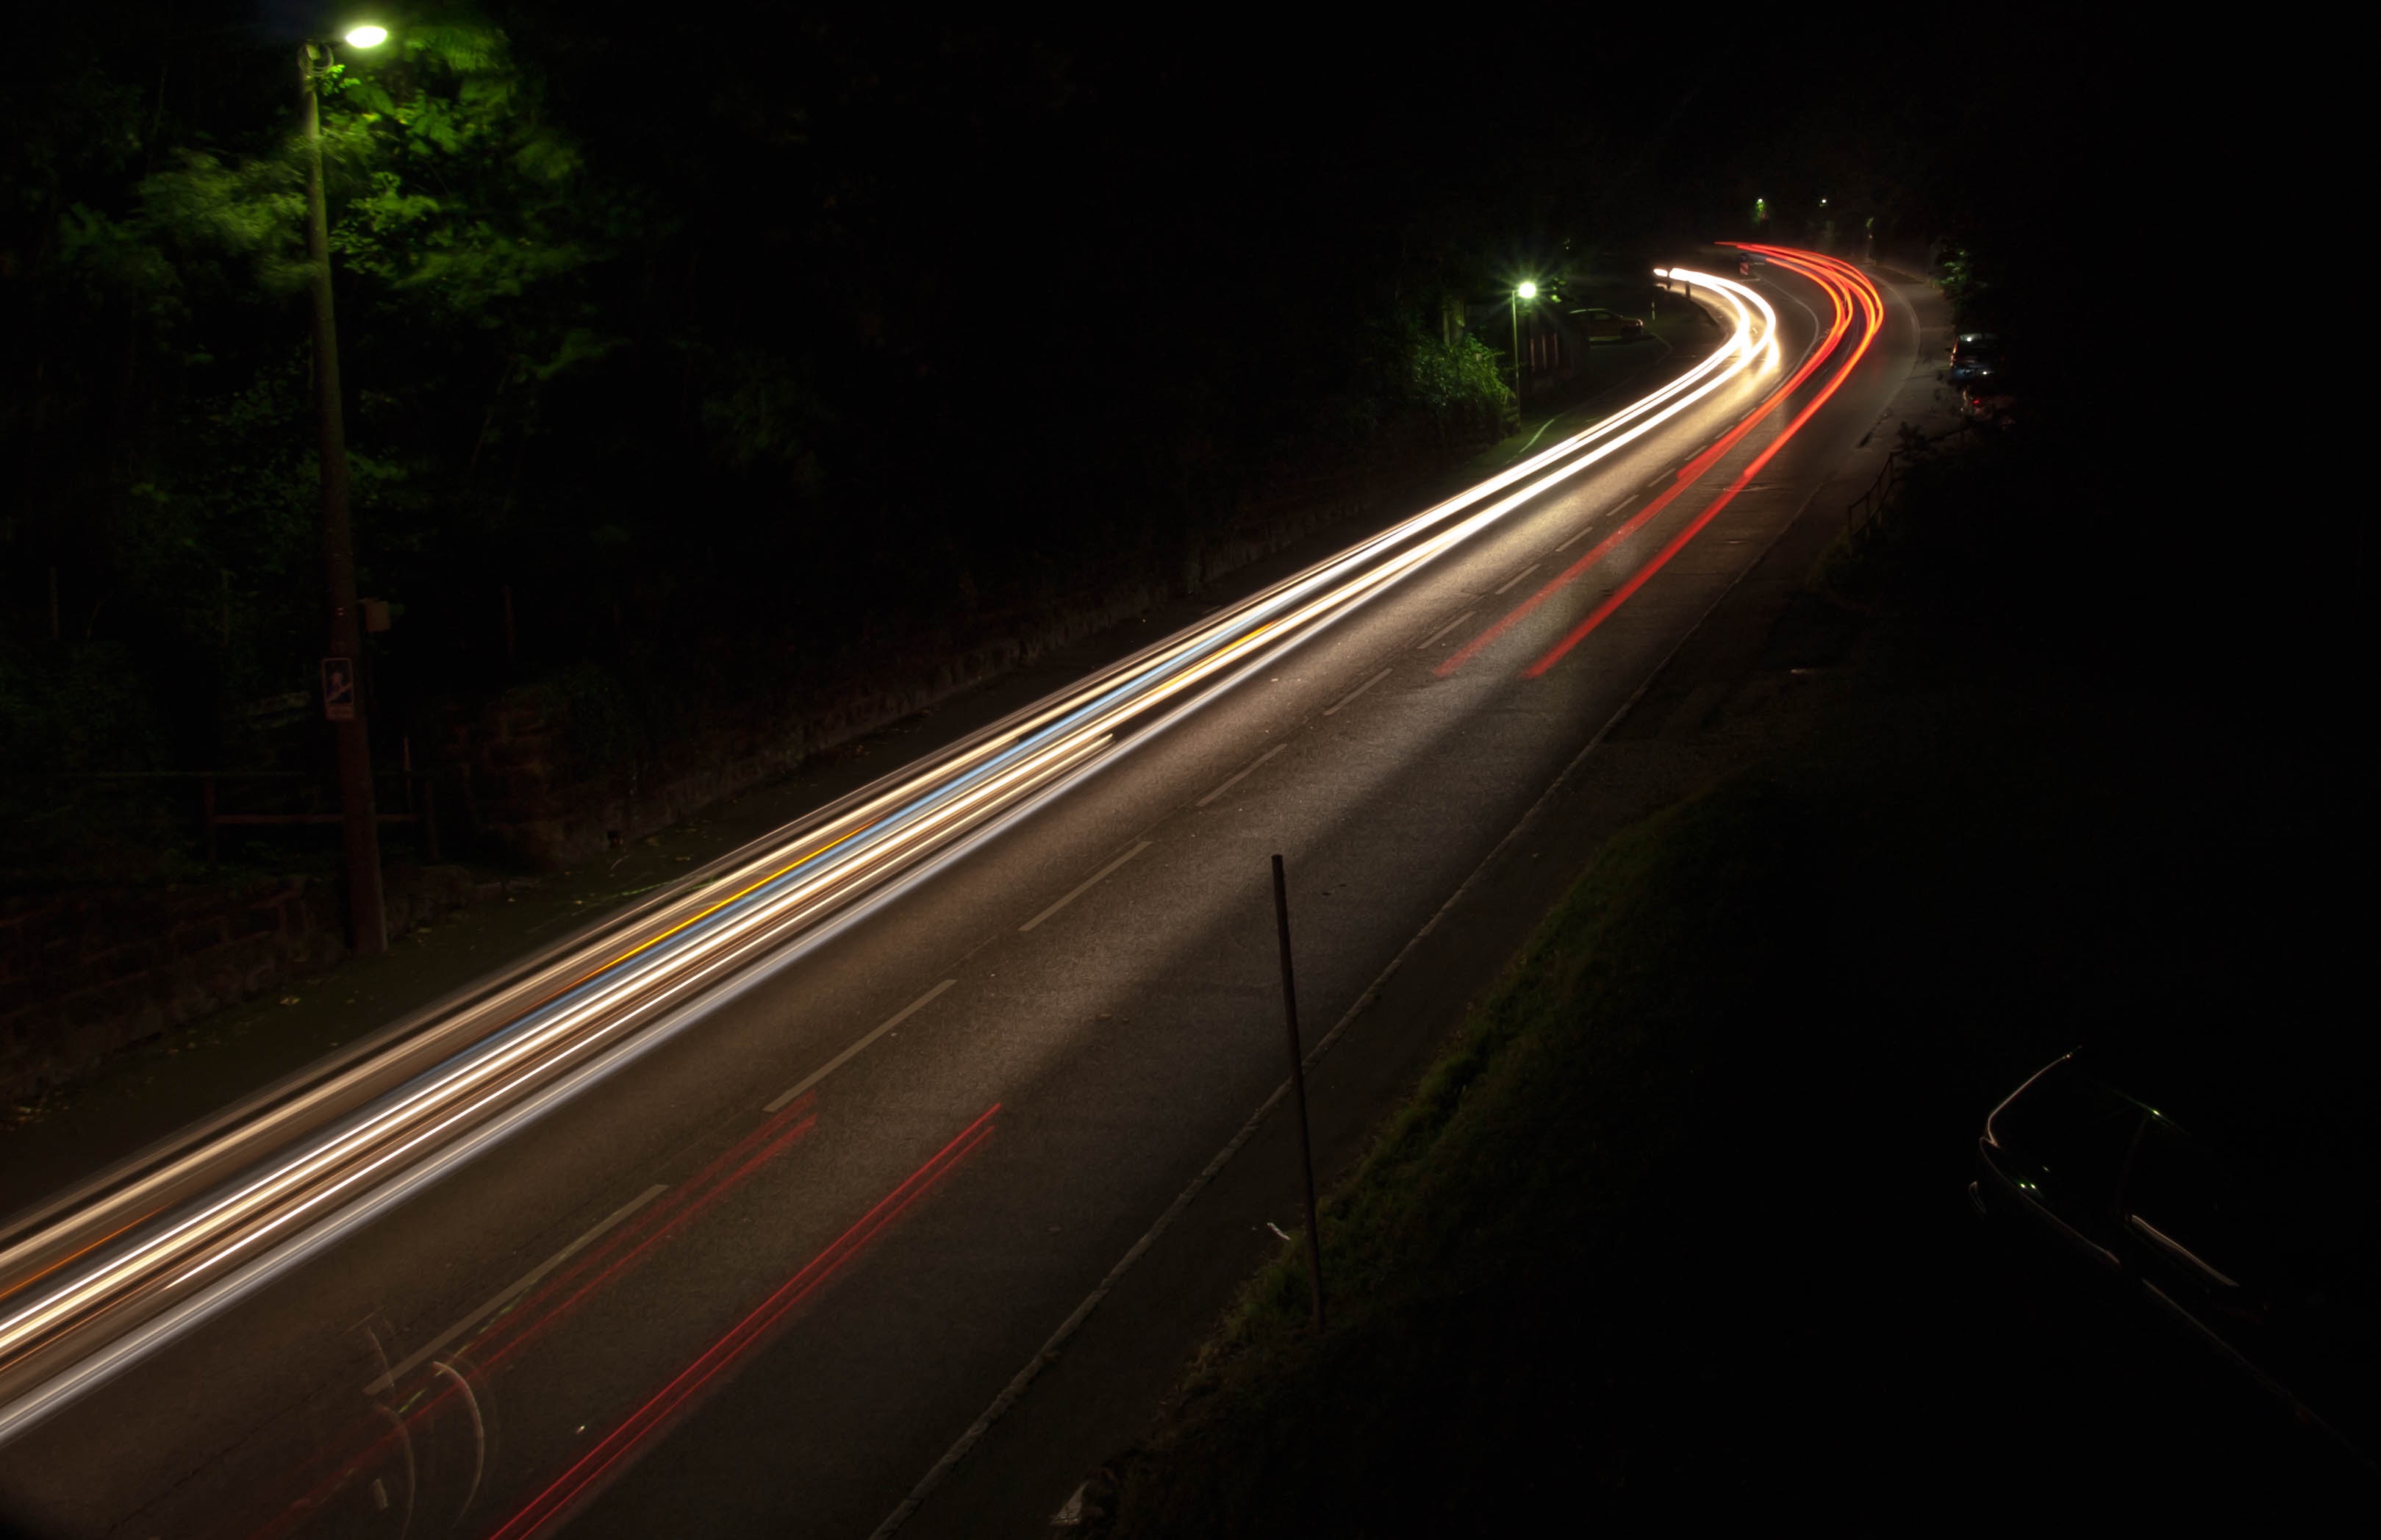
light, road, night, highway, driving, evening, line, darkness, lane, lighting, infrastructure, shape